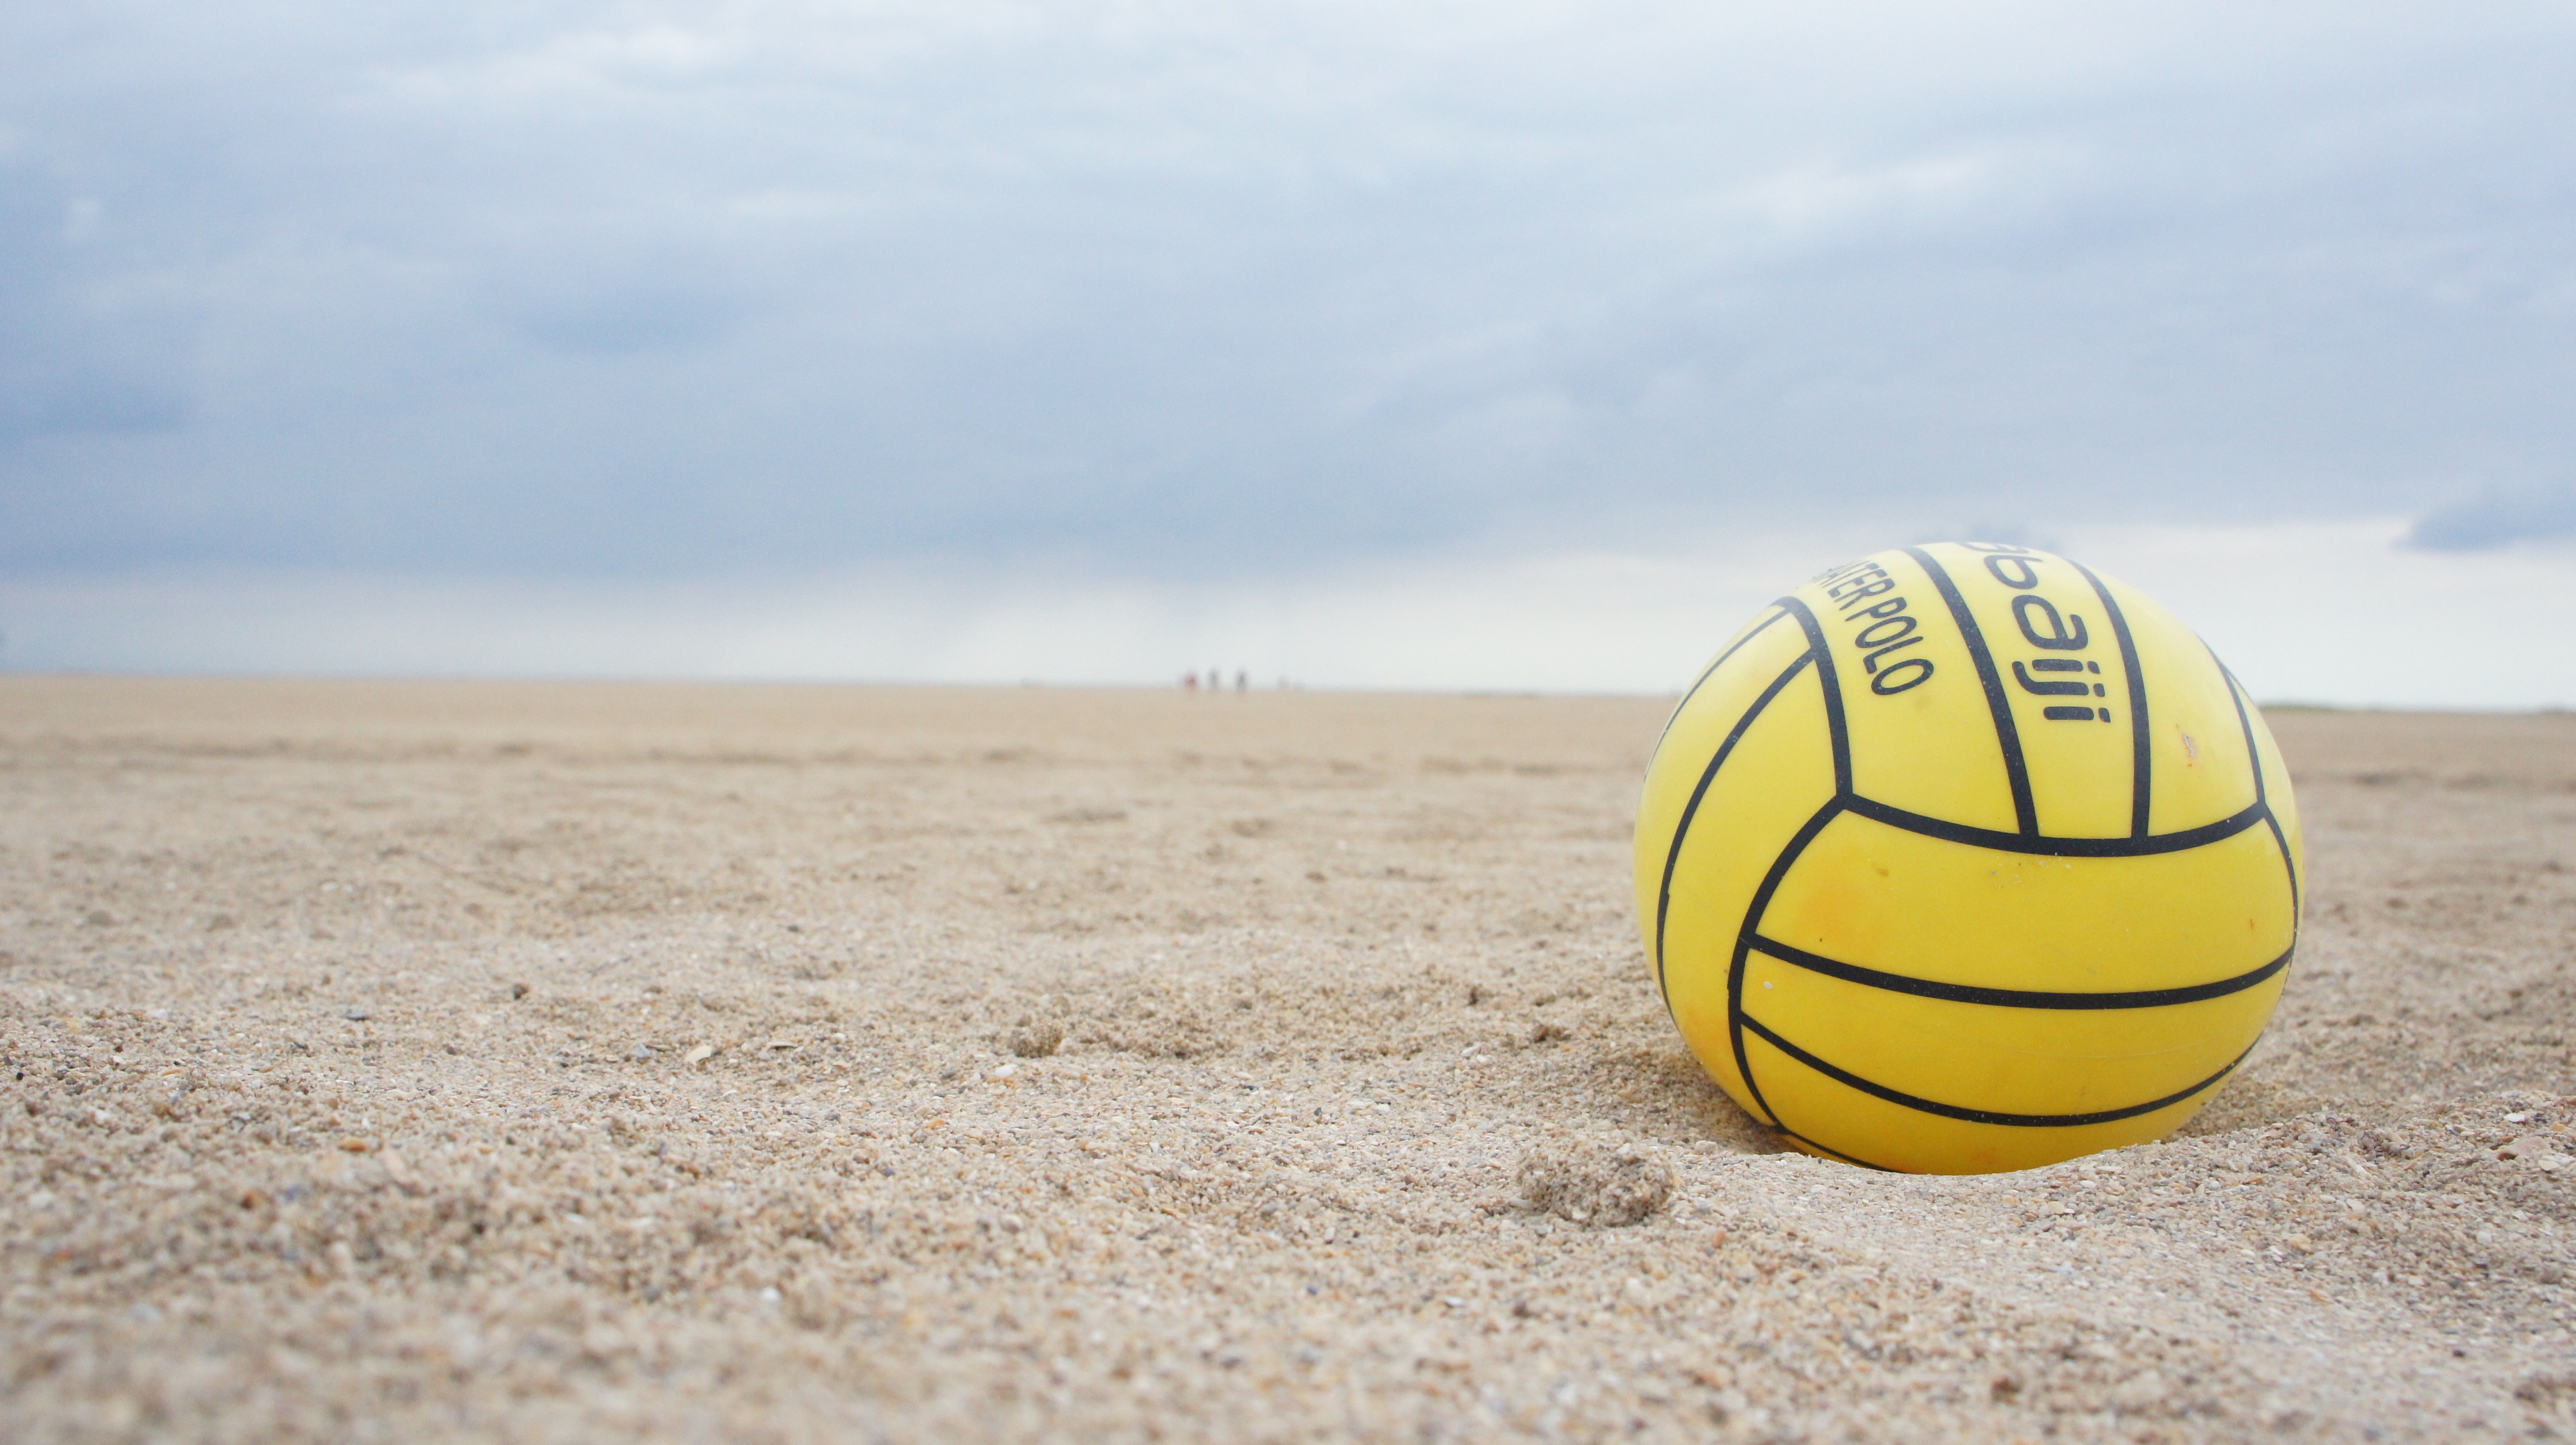
beach, landscape, sea, sand, horizon, sky, sports equipment, sports, ball